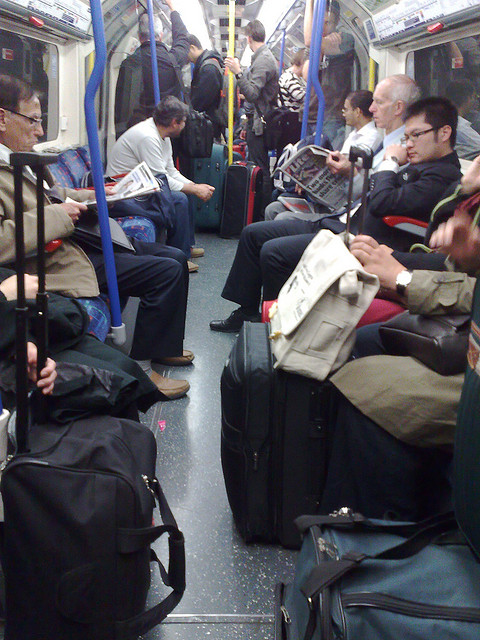
there are many people riding this train together

A group of people on narrow train with luggage.

Many people seem bored while sitting on the train.

A group of people sitting on a train.